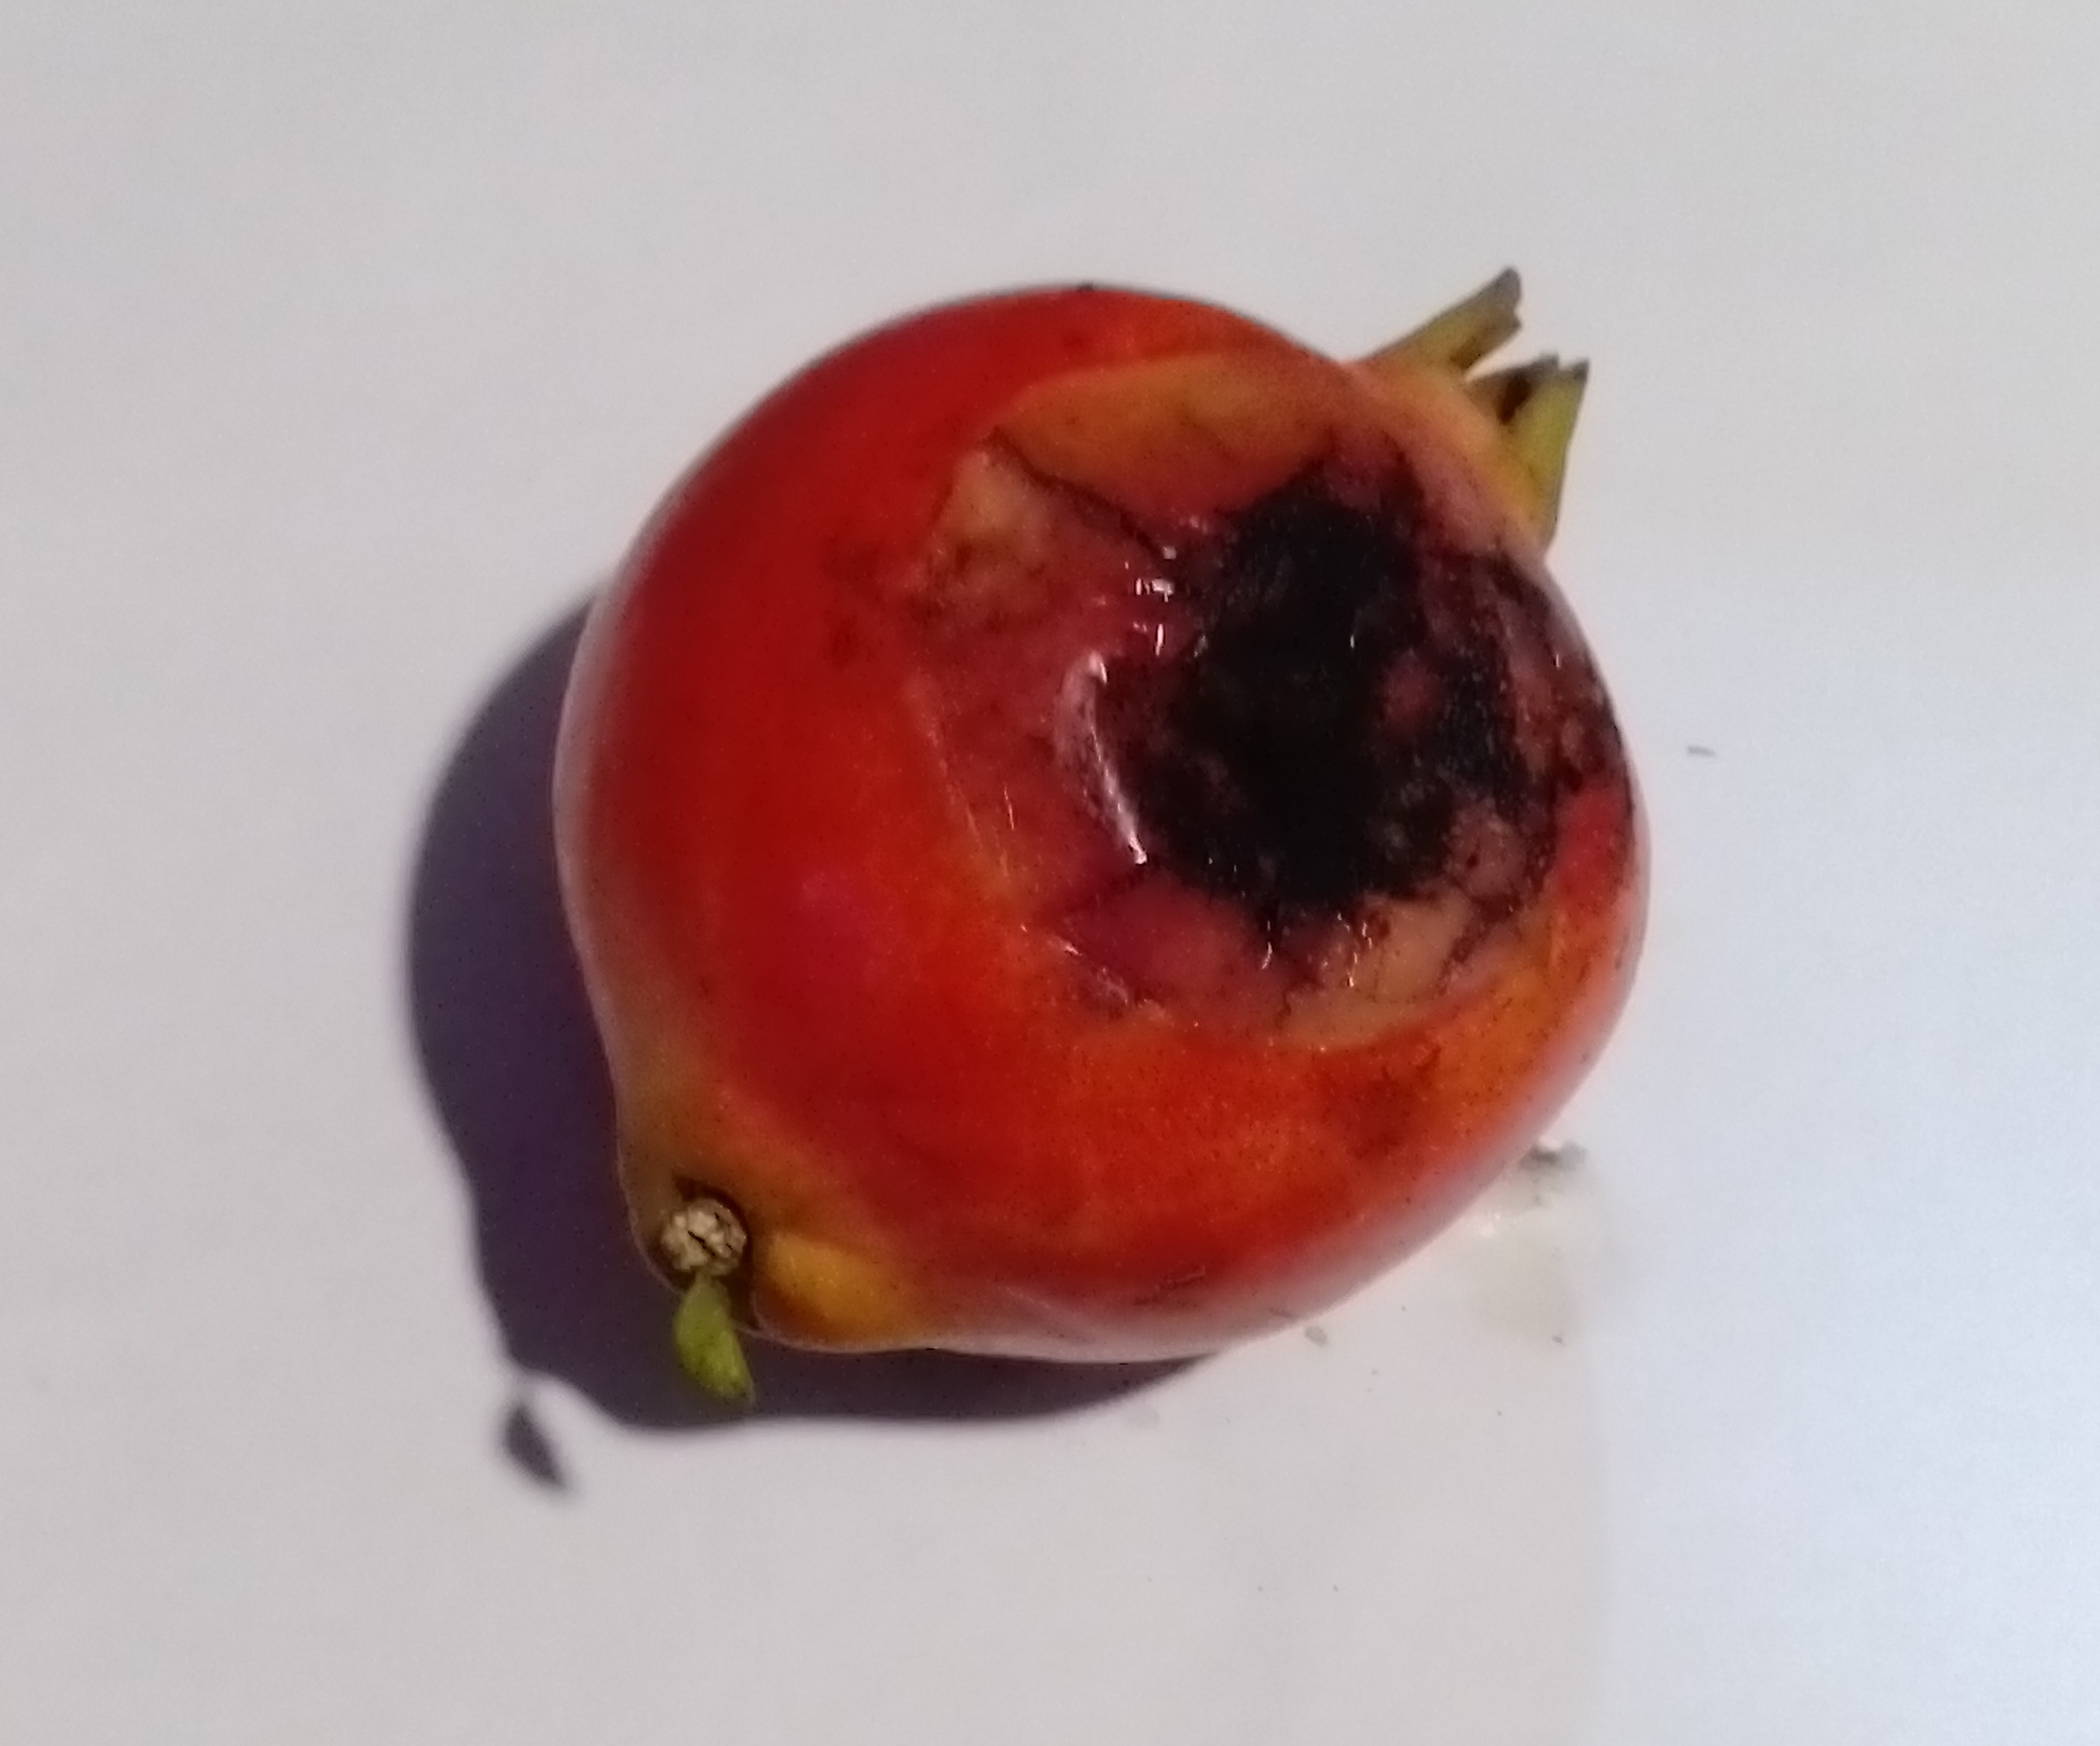
Fruit: pomegranate
Condition: rotten